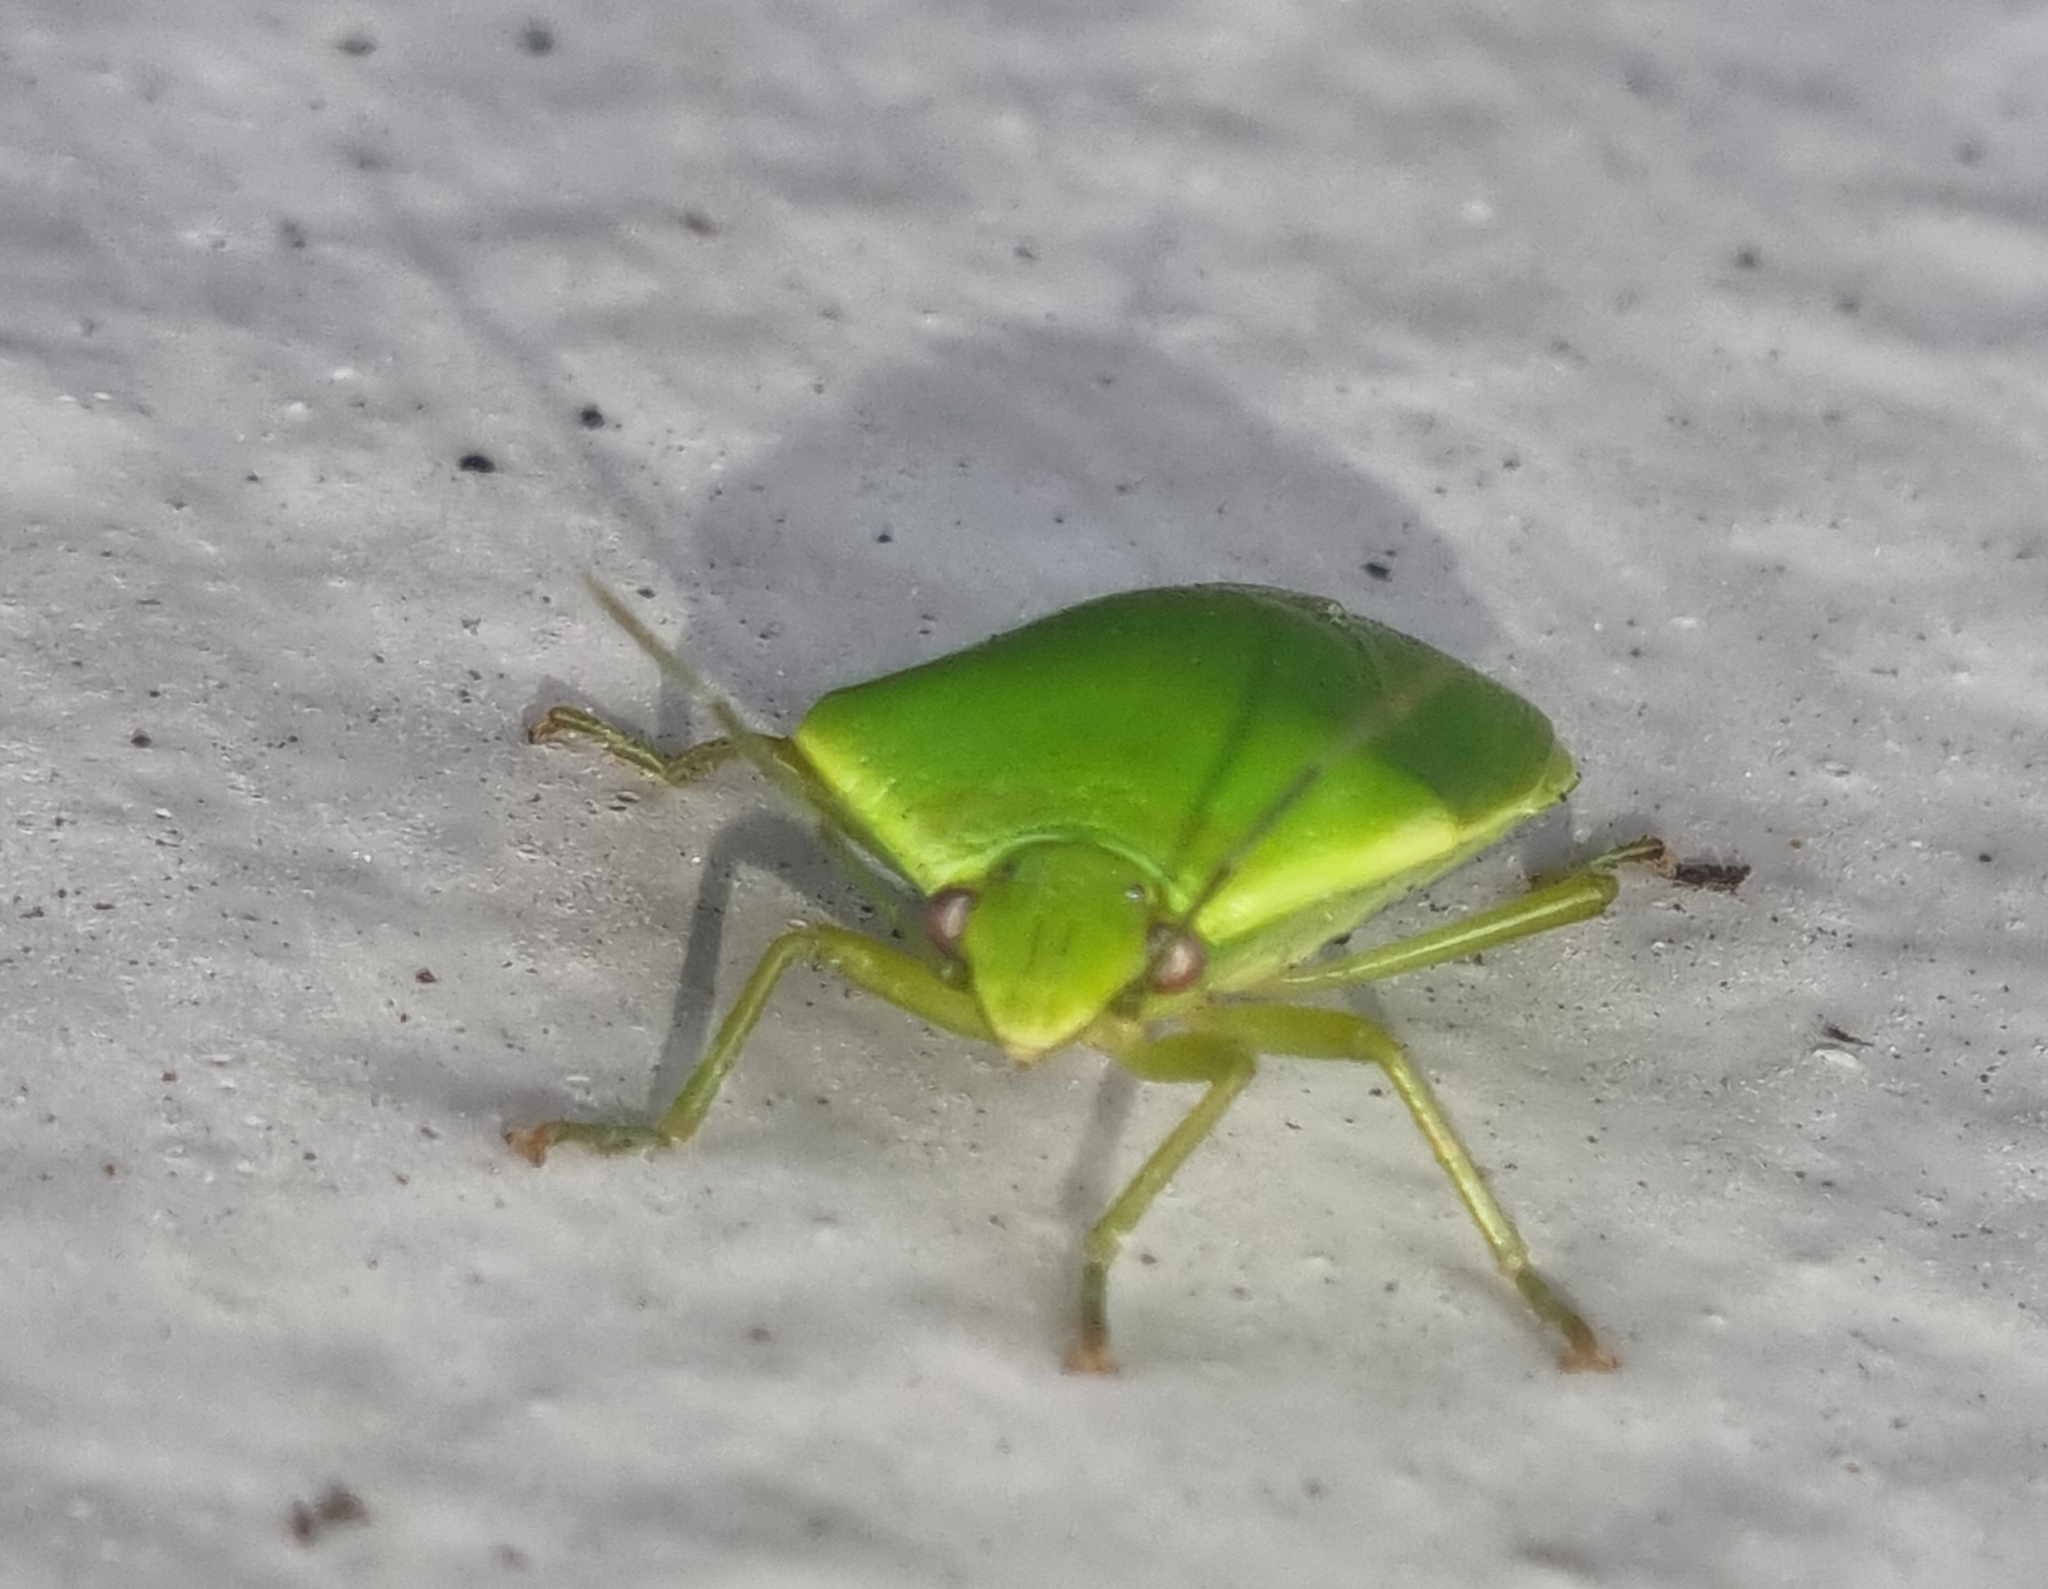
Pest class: stink_bug